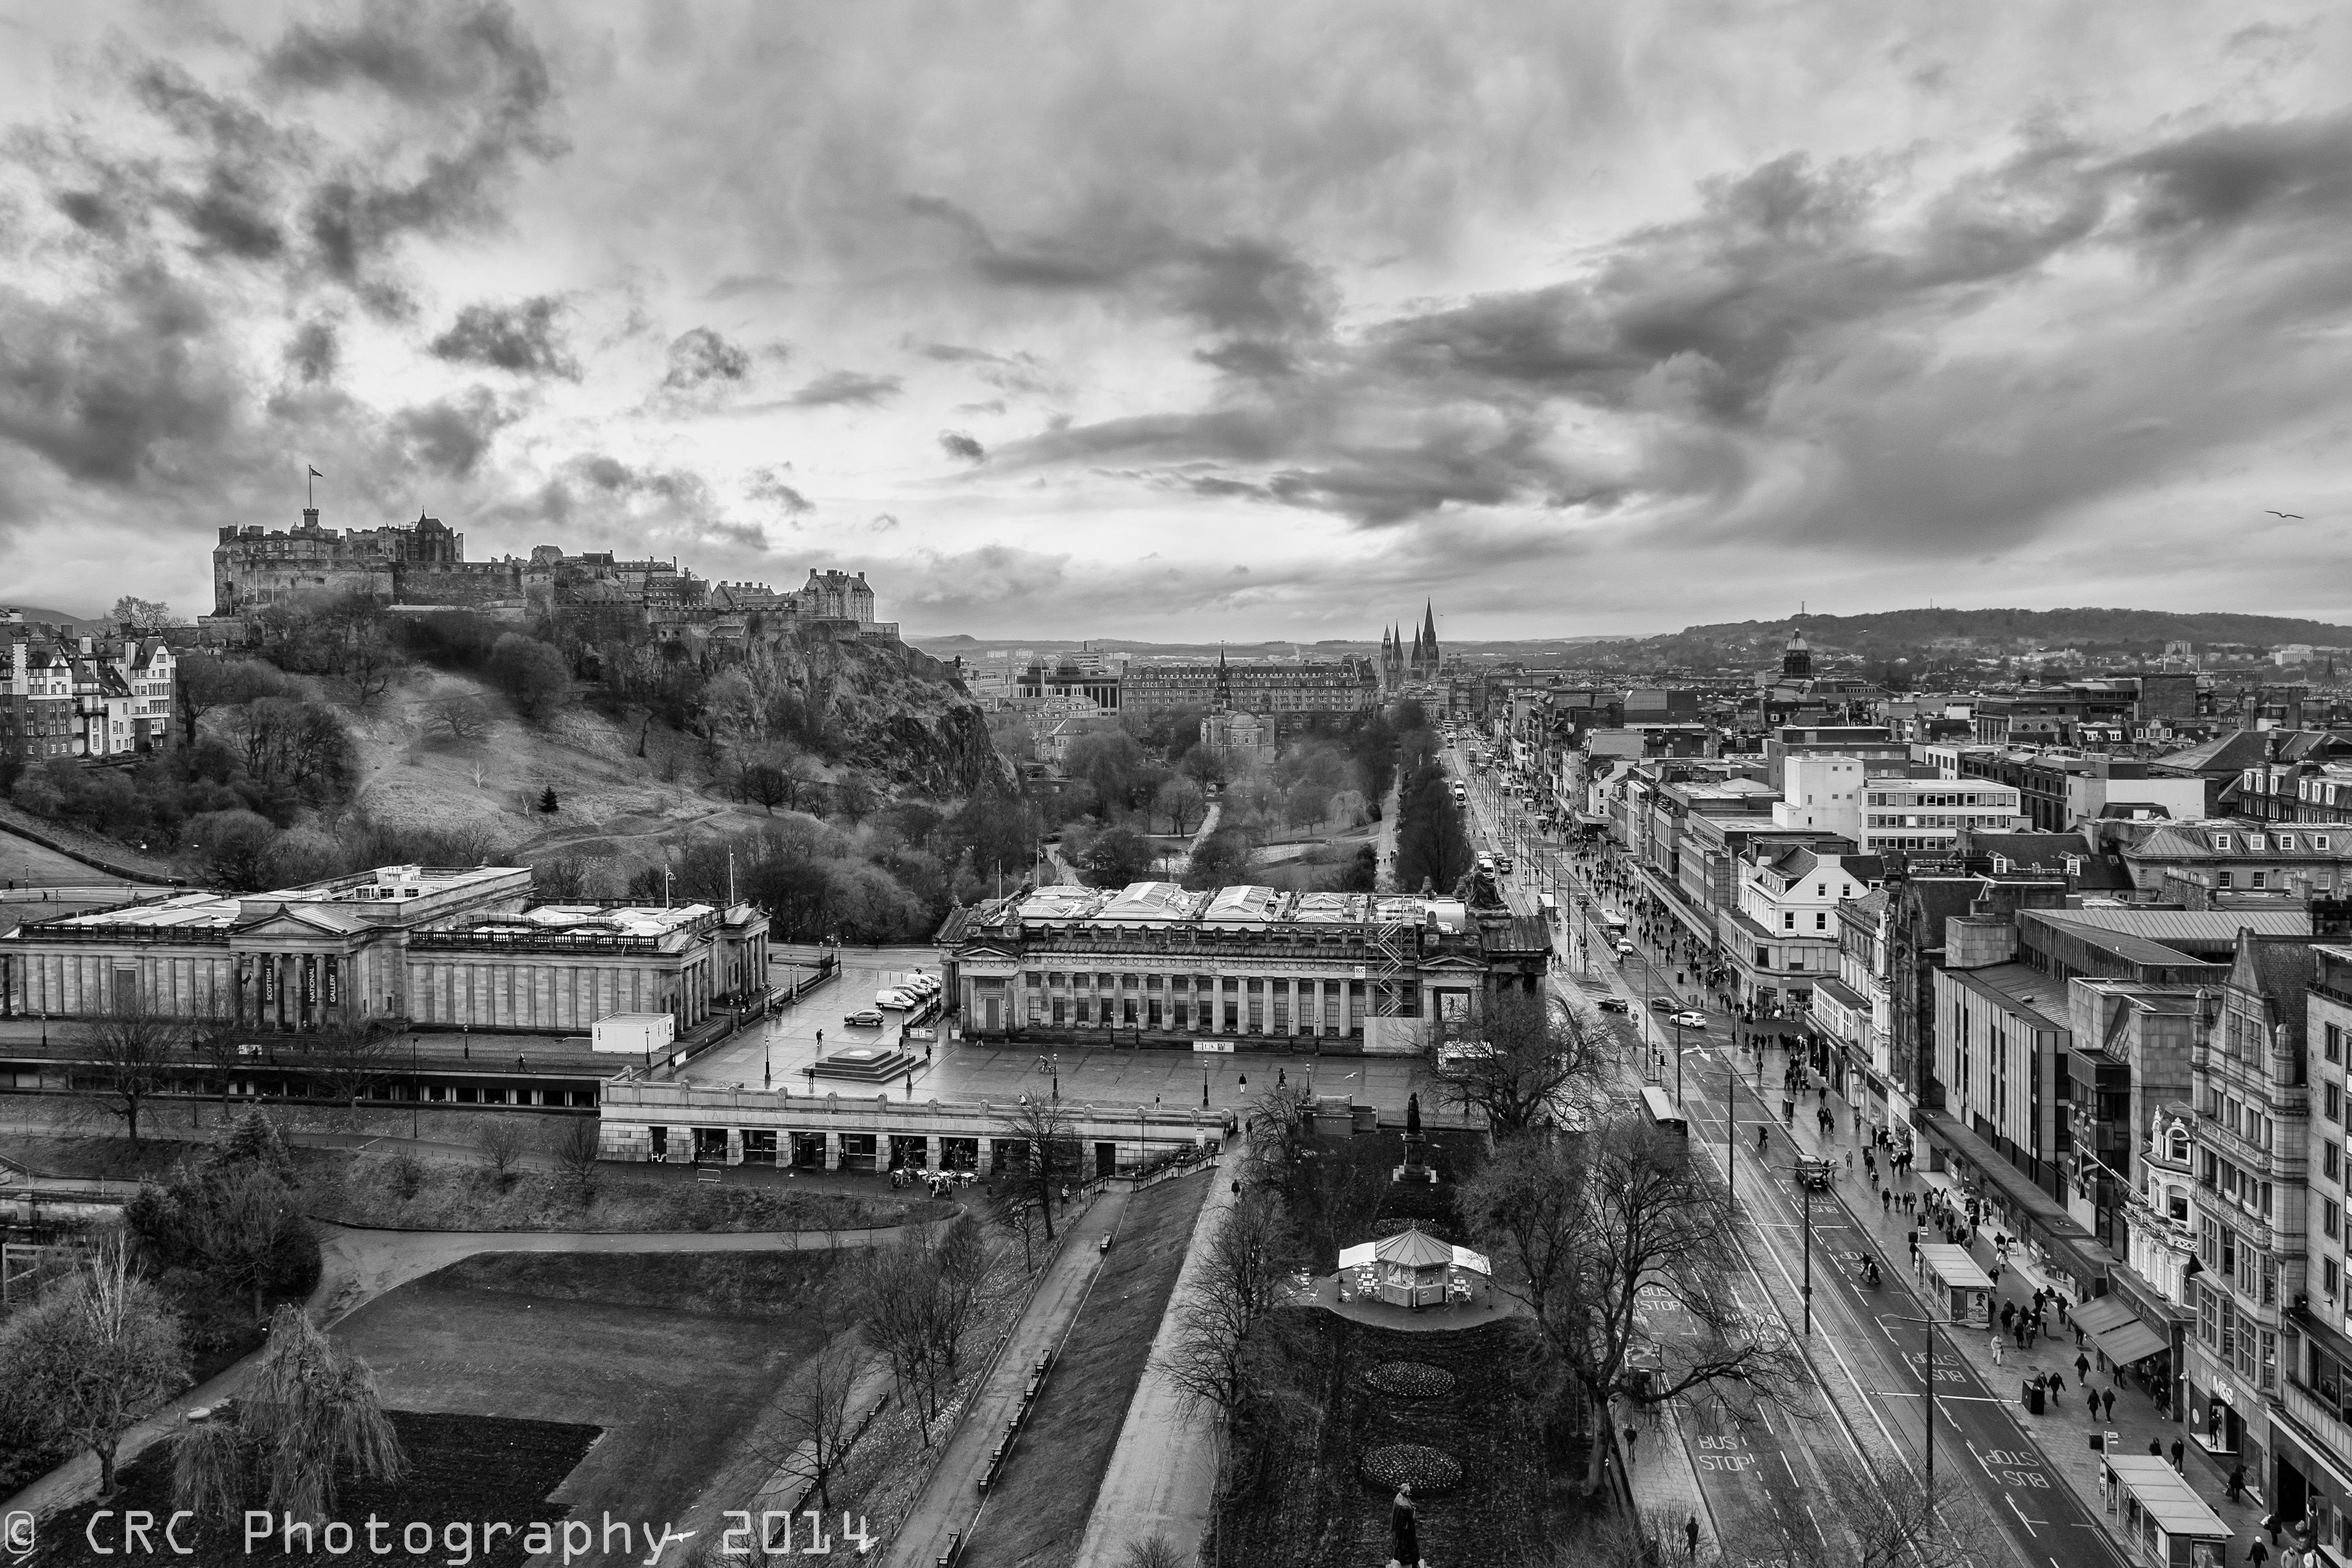
black and white, track, bridge, photography, city, urban, cityscape, panorama, transport, landmark, monochrome, uk, blackandwhite, mono, ruins, history, scotland, edinburgh, aerial photography, urban area, monochrome photography, ancient history, human settlement